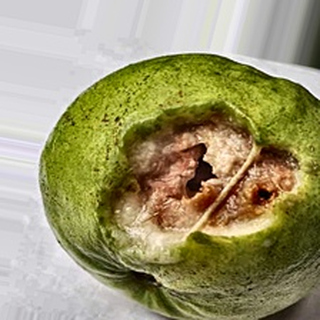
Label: guava_fruit_fly